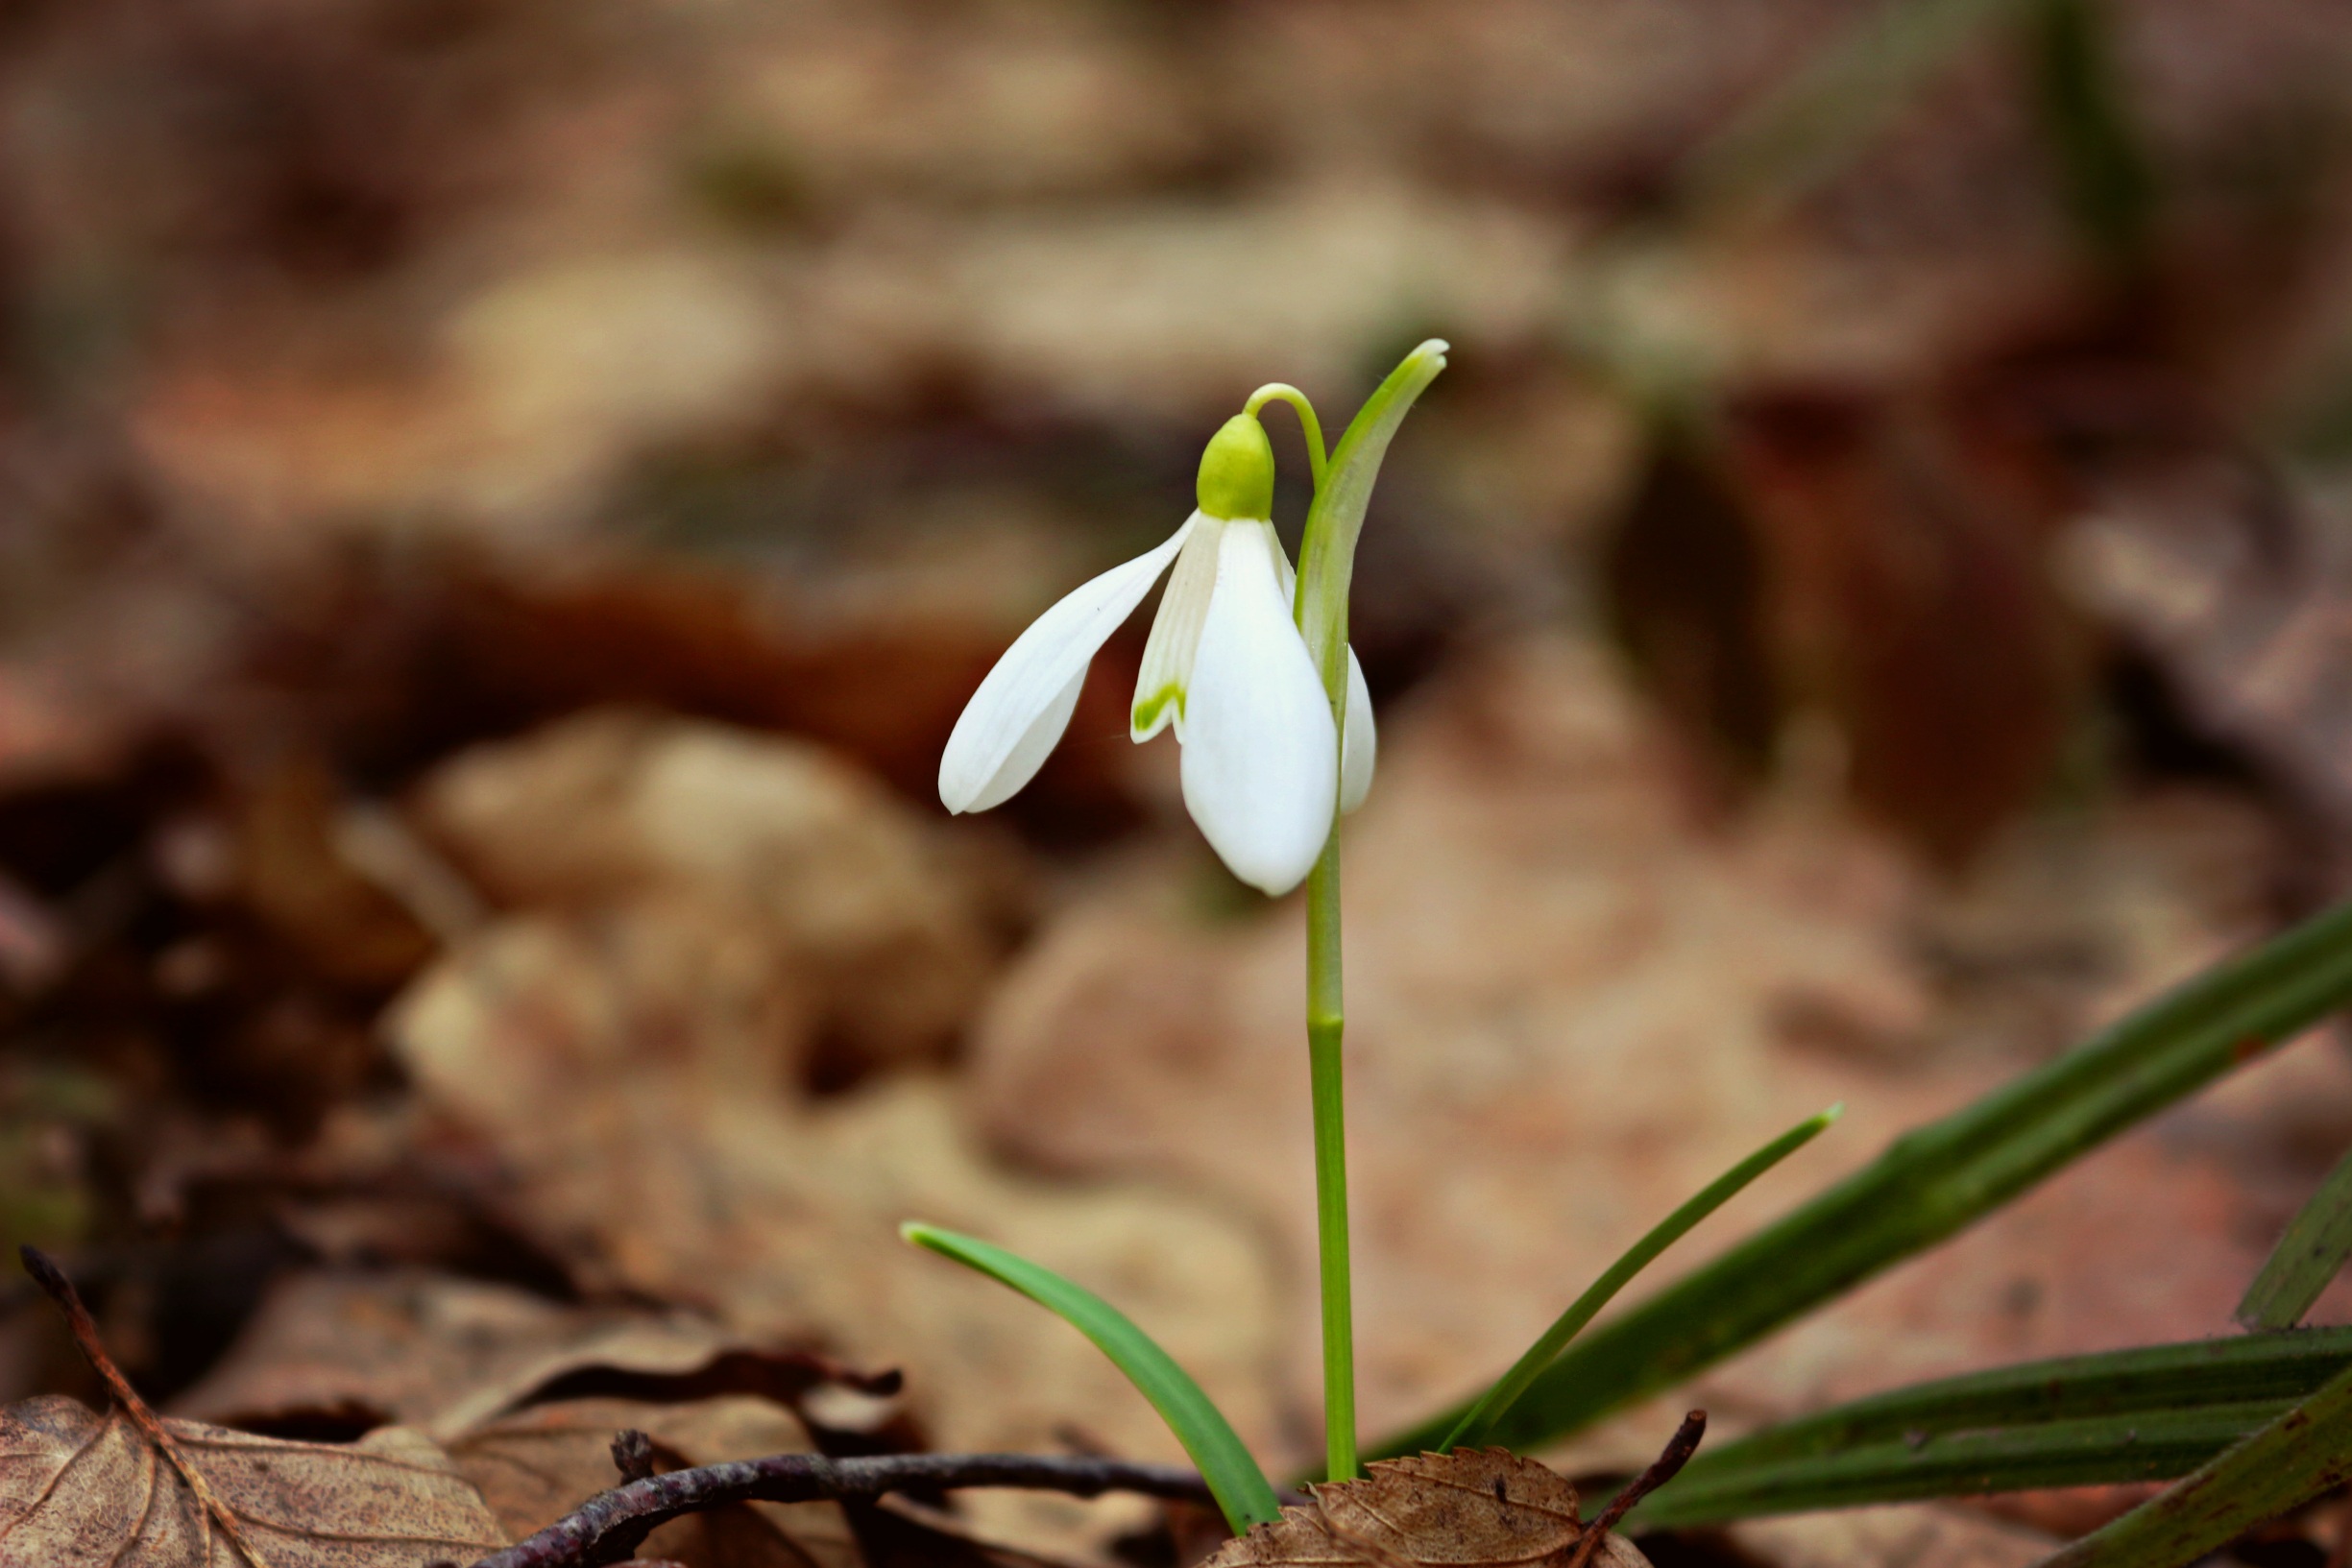
nature, plant, leaf, flower, spring, botany, flora, wildflower, close up, snowdrop, galanthus, macro photography, flowering plant, plant stem, land plant, fawn lily